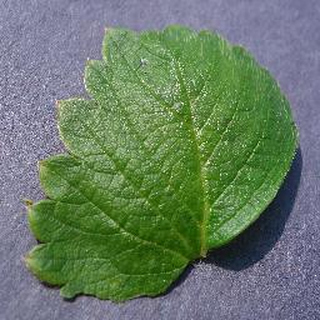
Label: healthy_strawberry